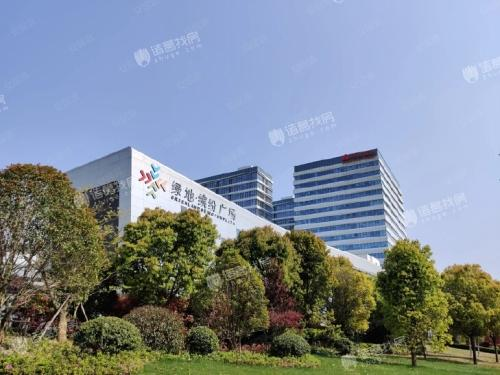
地标名称：绿地Mtown
所在城市：上海市·浦东新区